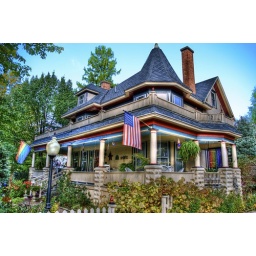
This is The Kirby House located in Douglas, MI. It is a 1890 colonial house that is currently a bed and breakfast